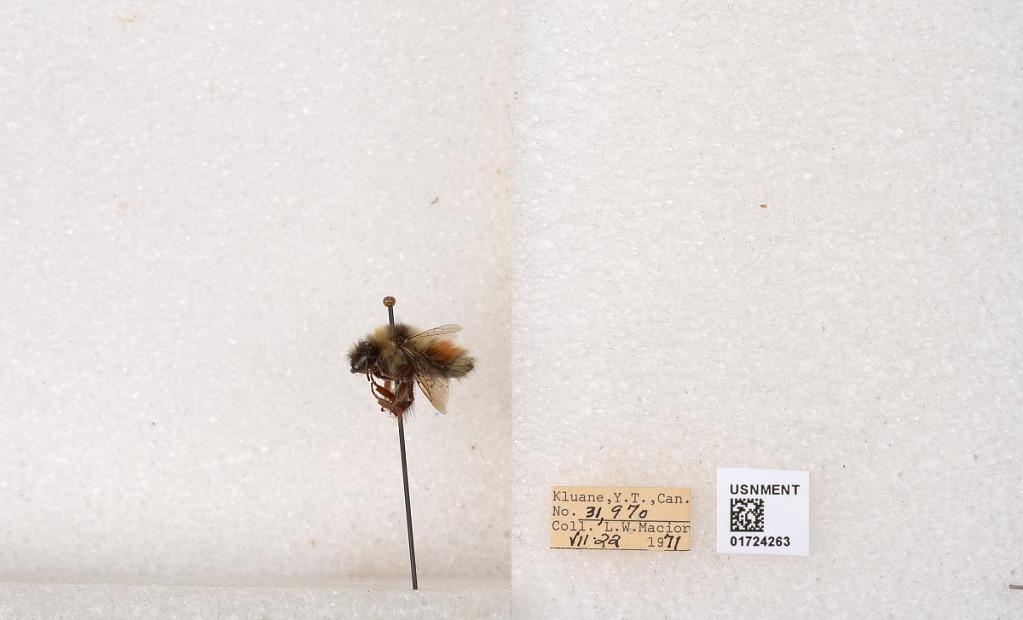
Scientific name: Bombus (Pyrobombus) sylvicola Kirby
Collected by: L. Macior
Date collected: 1971-7-22
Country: Canada
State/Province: Yukon Territory
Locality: Kluane National Park and Reserve
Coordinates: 60.7493, -139.504